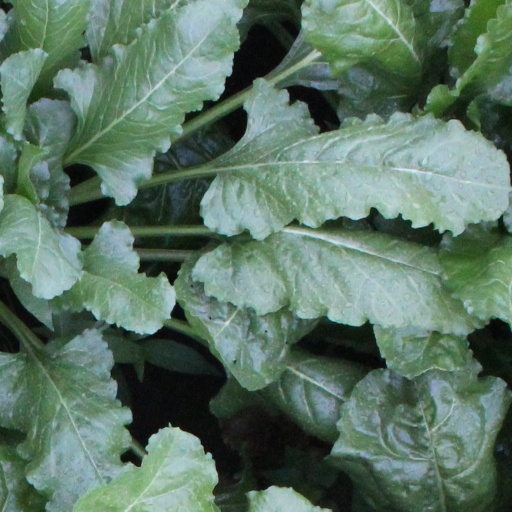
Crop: sugar beet